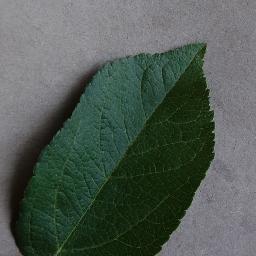
Label: Apple___healthy